Mikrophonie (Stockhausen)

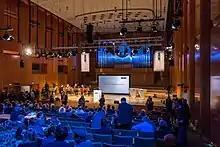
Großer Sendesaal of WDR in Cologne where "Mikrophonie" was first performed

Stockhausen remodels Heißenbüttel's text still further by the addition of interpretive directions for the singers, such as "solemn Levite chant", "à la jazz, cool, almost like a plucked double-bass, gradually transformed into: like a conceited snob", "like a baby", "like drunkards, sometimes bawling, with hiccups".